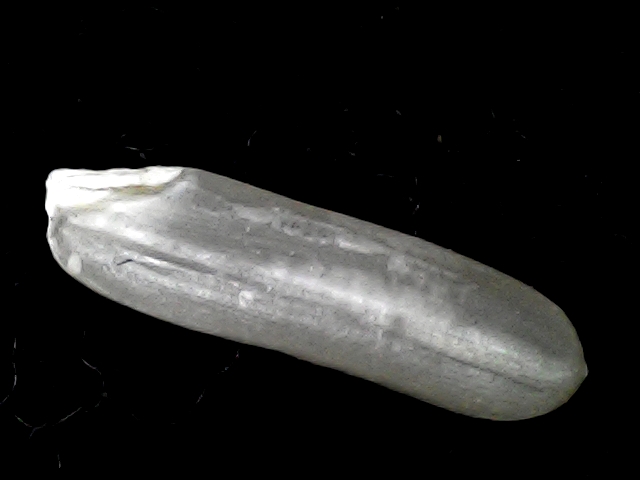
Rice variety: BD57